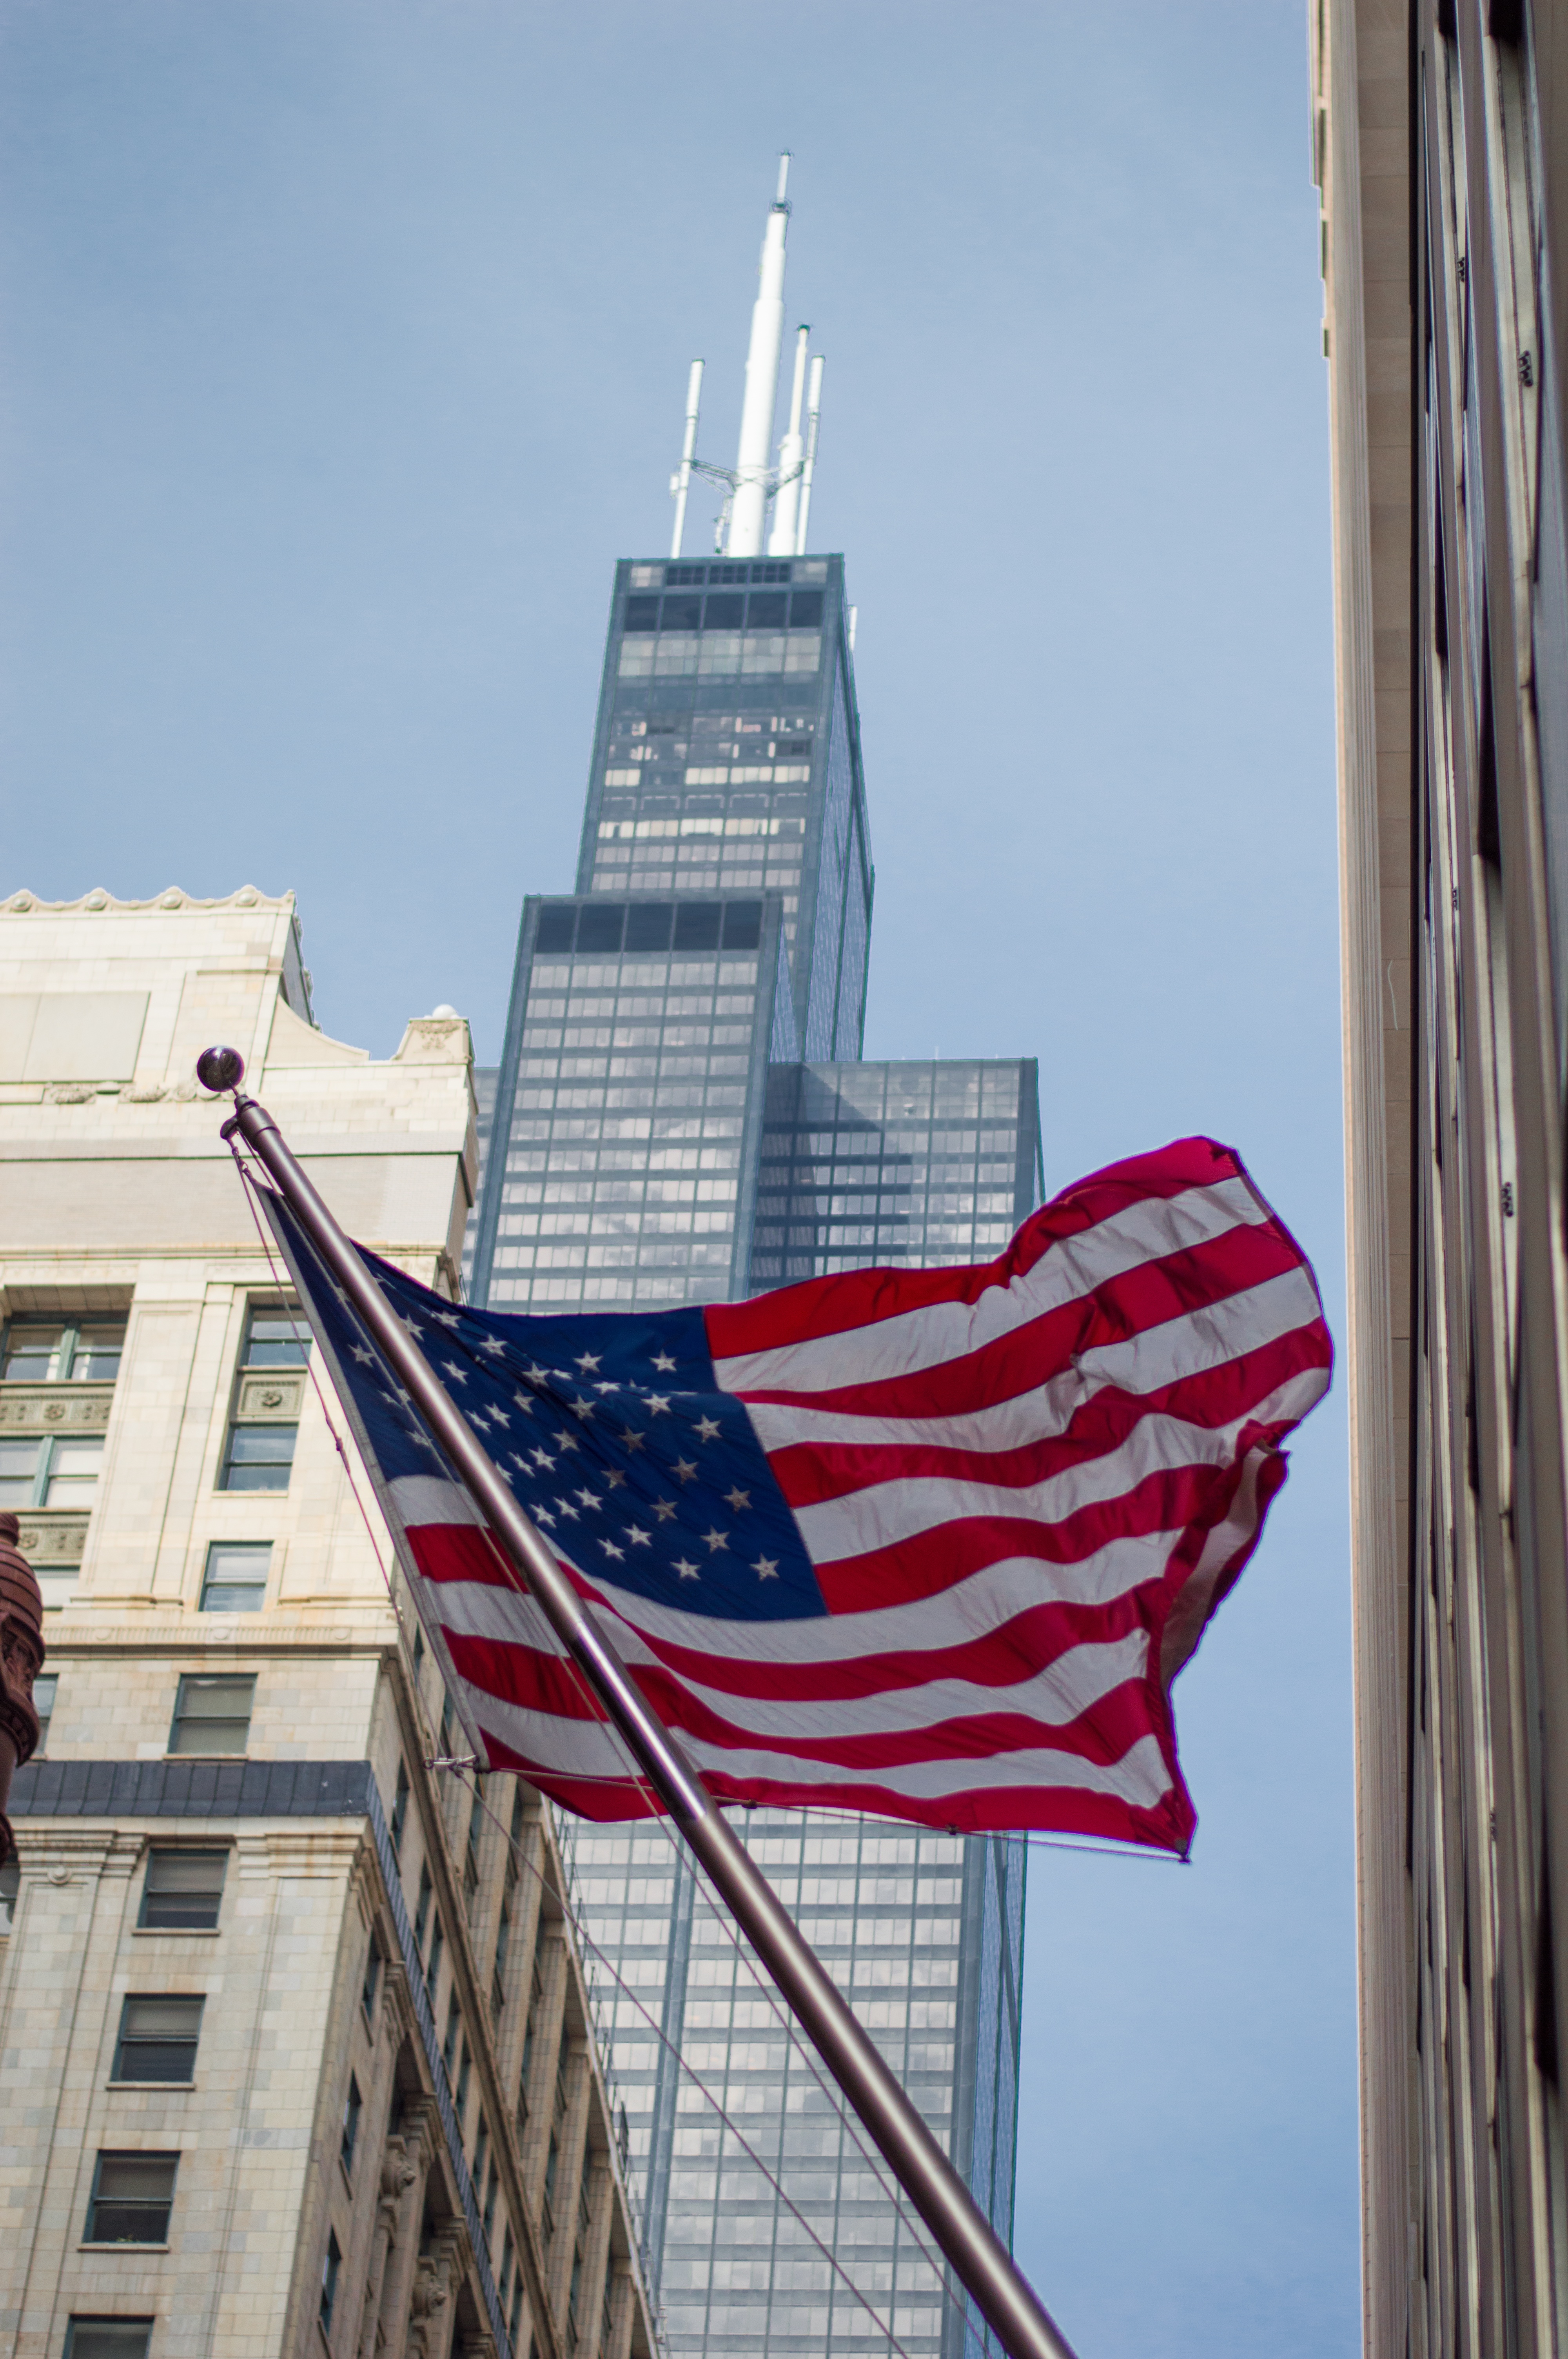
skyline, city, skyscraper, cityscape, downtown, tower, flag, landmark, facade, blue, tower block, urban area, human settlement